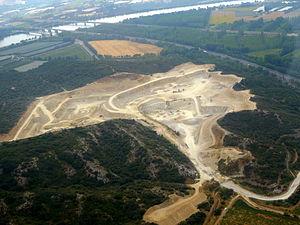
Carrière du Lampourdier jouxtant le vignoble de Châteauneuf-du-Pape
Le châteauneuf-du-pape est un vin d'appellation d'origine contrôlée produit sur les communes de Châteauneuf-du-Pape, d'Orange, de Bédarrides, de Sorgues et de Courthézon, en Vaucluse.